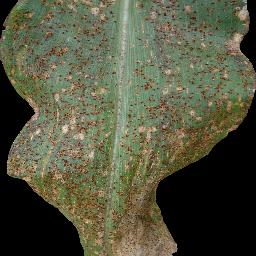
Label: Corn___Common_rust